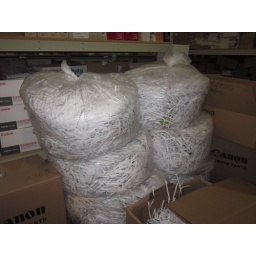
Shredded paper is used to pack boxes in lieu of peanuts